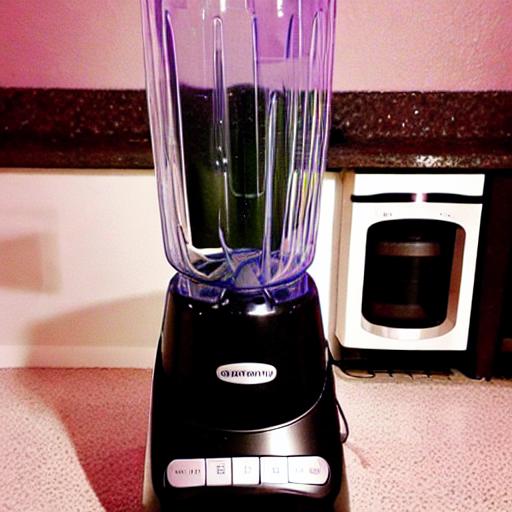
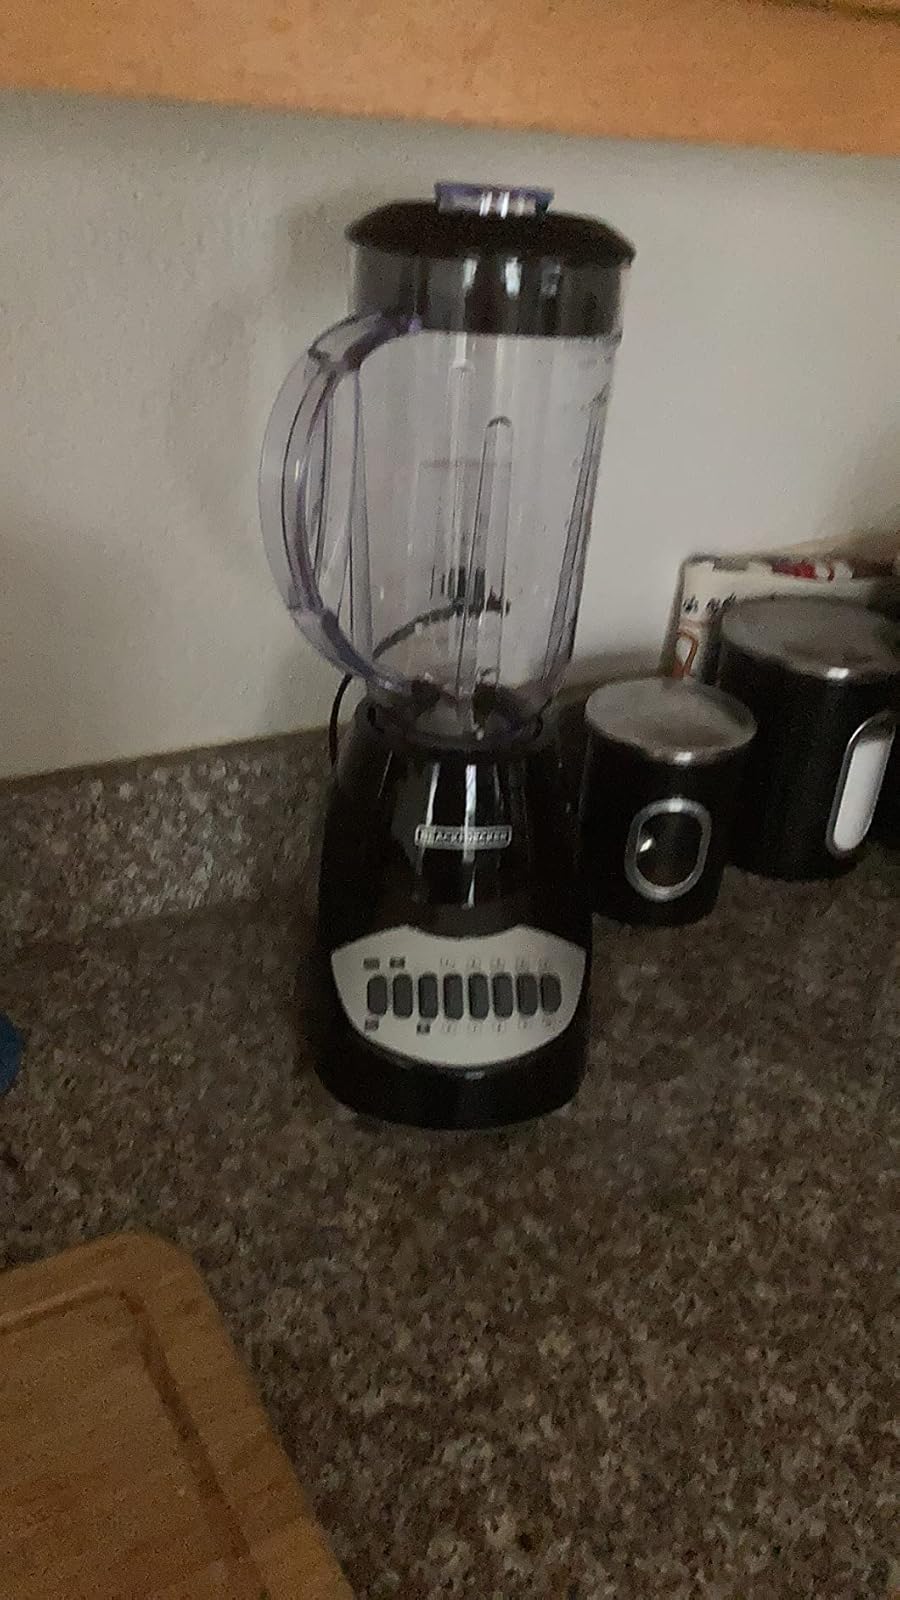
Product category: items_blender
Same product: no